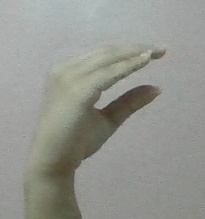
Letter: jeem